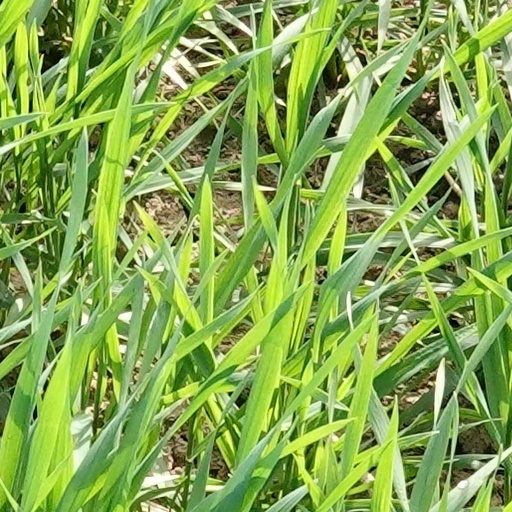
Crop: wheat